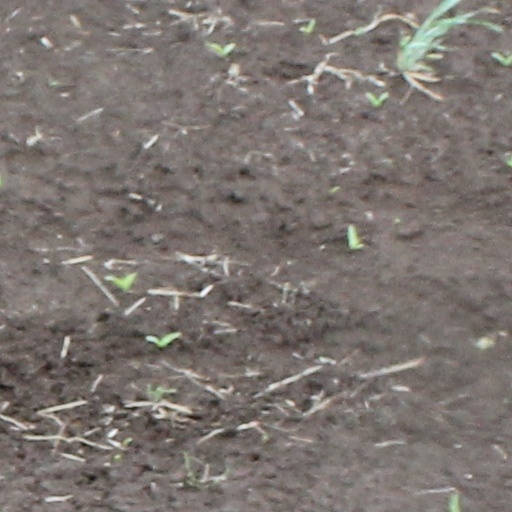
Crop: wheat